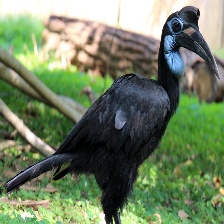
Species: ABYSSINIAN GROUND HORNBILL
Scientific name: BUCORVUS ABYSSINICUS
ImageNet parent category: hornbill